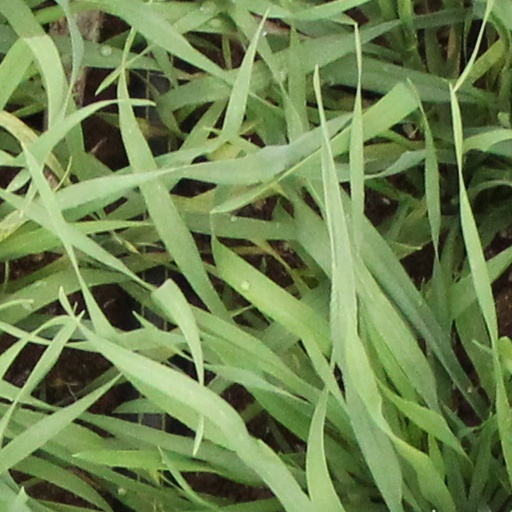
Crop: wheat